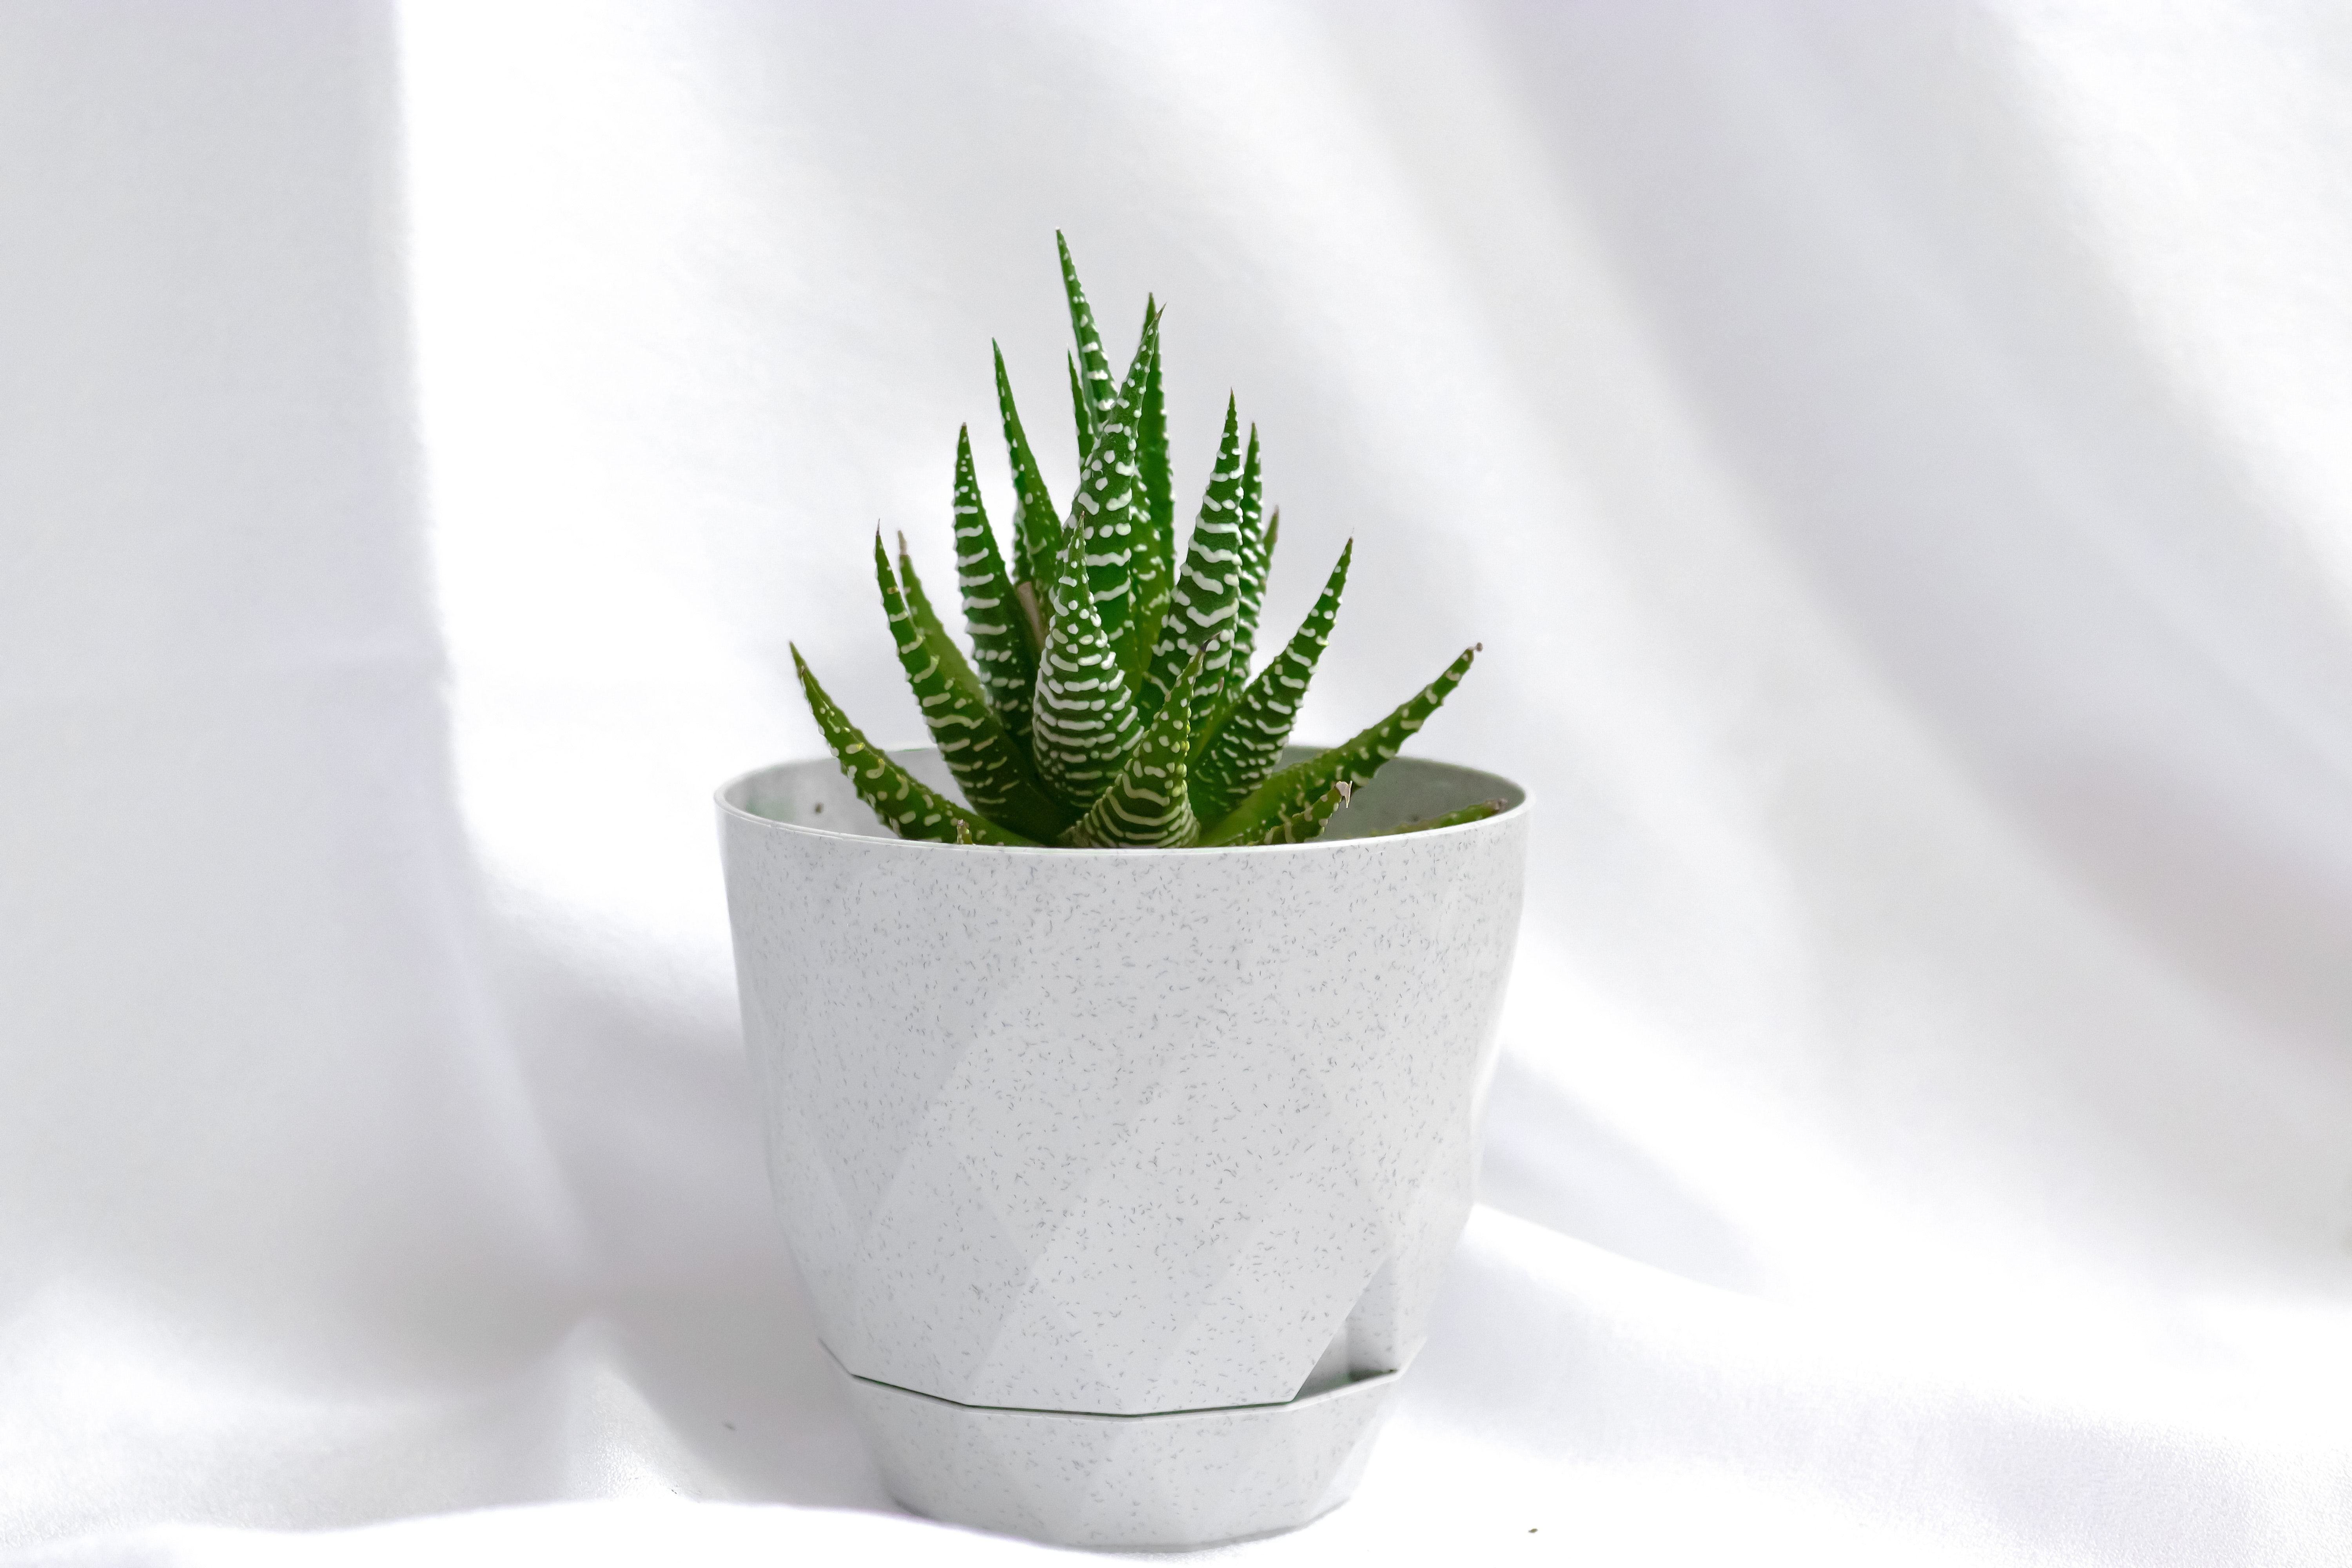
art, plant, flowerpot, houseplant, terrestrial plant, vase, flower, flowering plant, thorns, spines, and prickles, succulent plant, grass, arecales, macro photography, petal, window blind, herb, annual plant, still life photography, plant stem, vascular plant, interior design, perennial plant, still life, bromeliaceae, rectangle, twig